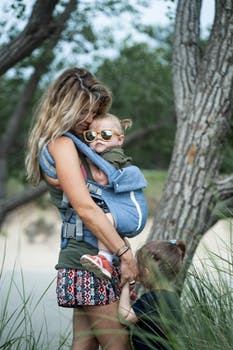
Label: No Watermark